Manishtushu

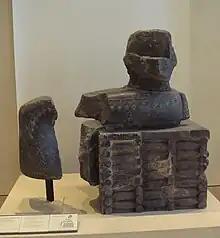
Throne of Manishtushu Louvre Museum

In the early days of ancient Near Eastern archaeology a cross shaped (from above) monument of Manishtushu (BM 91022), inscribed in twelve columns, was discovered in 1881 by Hormuzd Rassam at Sippar. The monument mainly deals with the refurbishment of the Ebabbar temple in Sippar. It was assumed to be a legitimate Old Babylonian period copy of an Old Akkadian period monument. Later research showed that it was actually an Old Babylonian forgery. More recently, scholarship has dated the forging of the cruciform monument even later, to the Neo-Babylonian period. Several Late Babylonian copies of the cruciform monument have also been found.